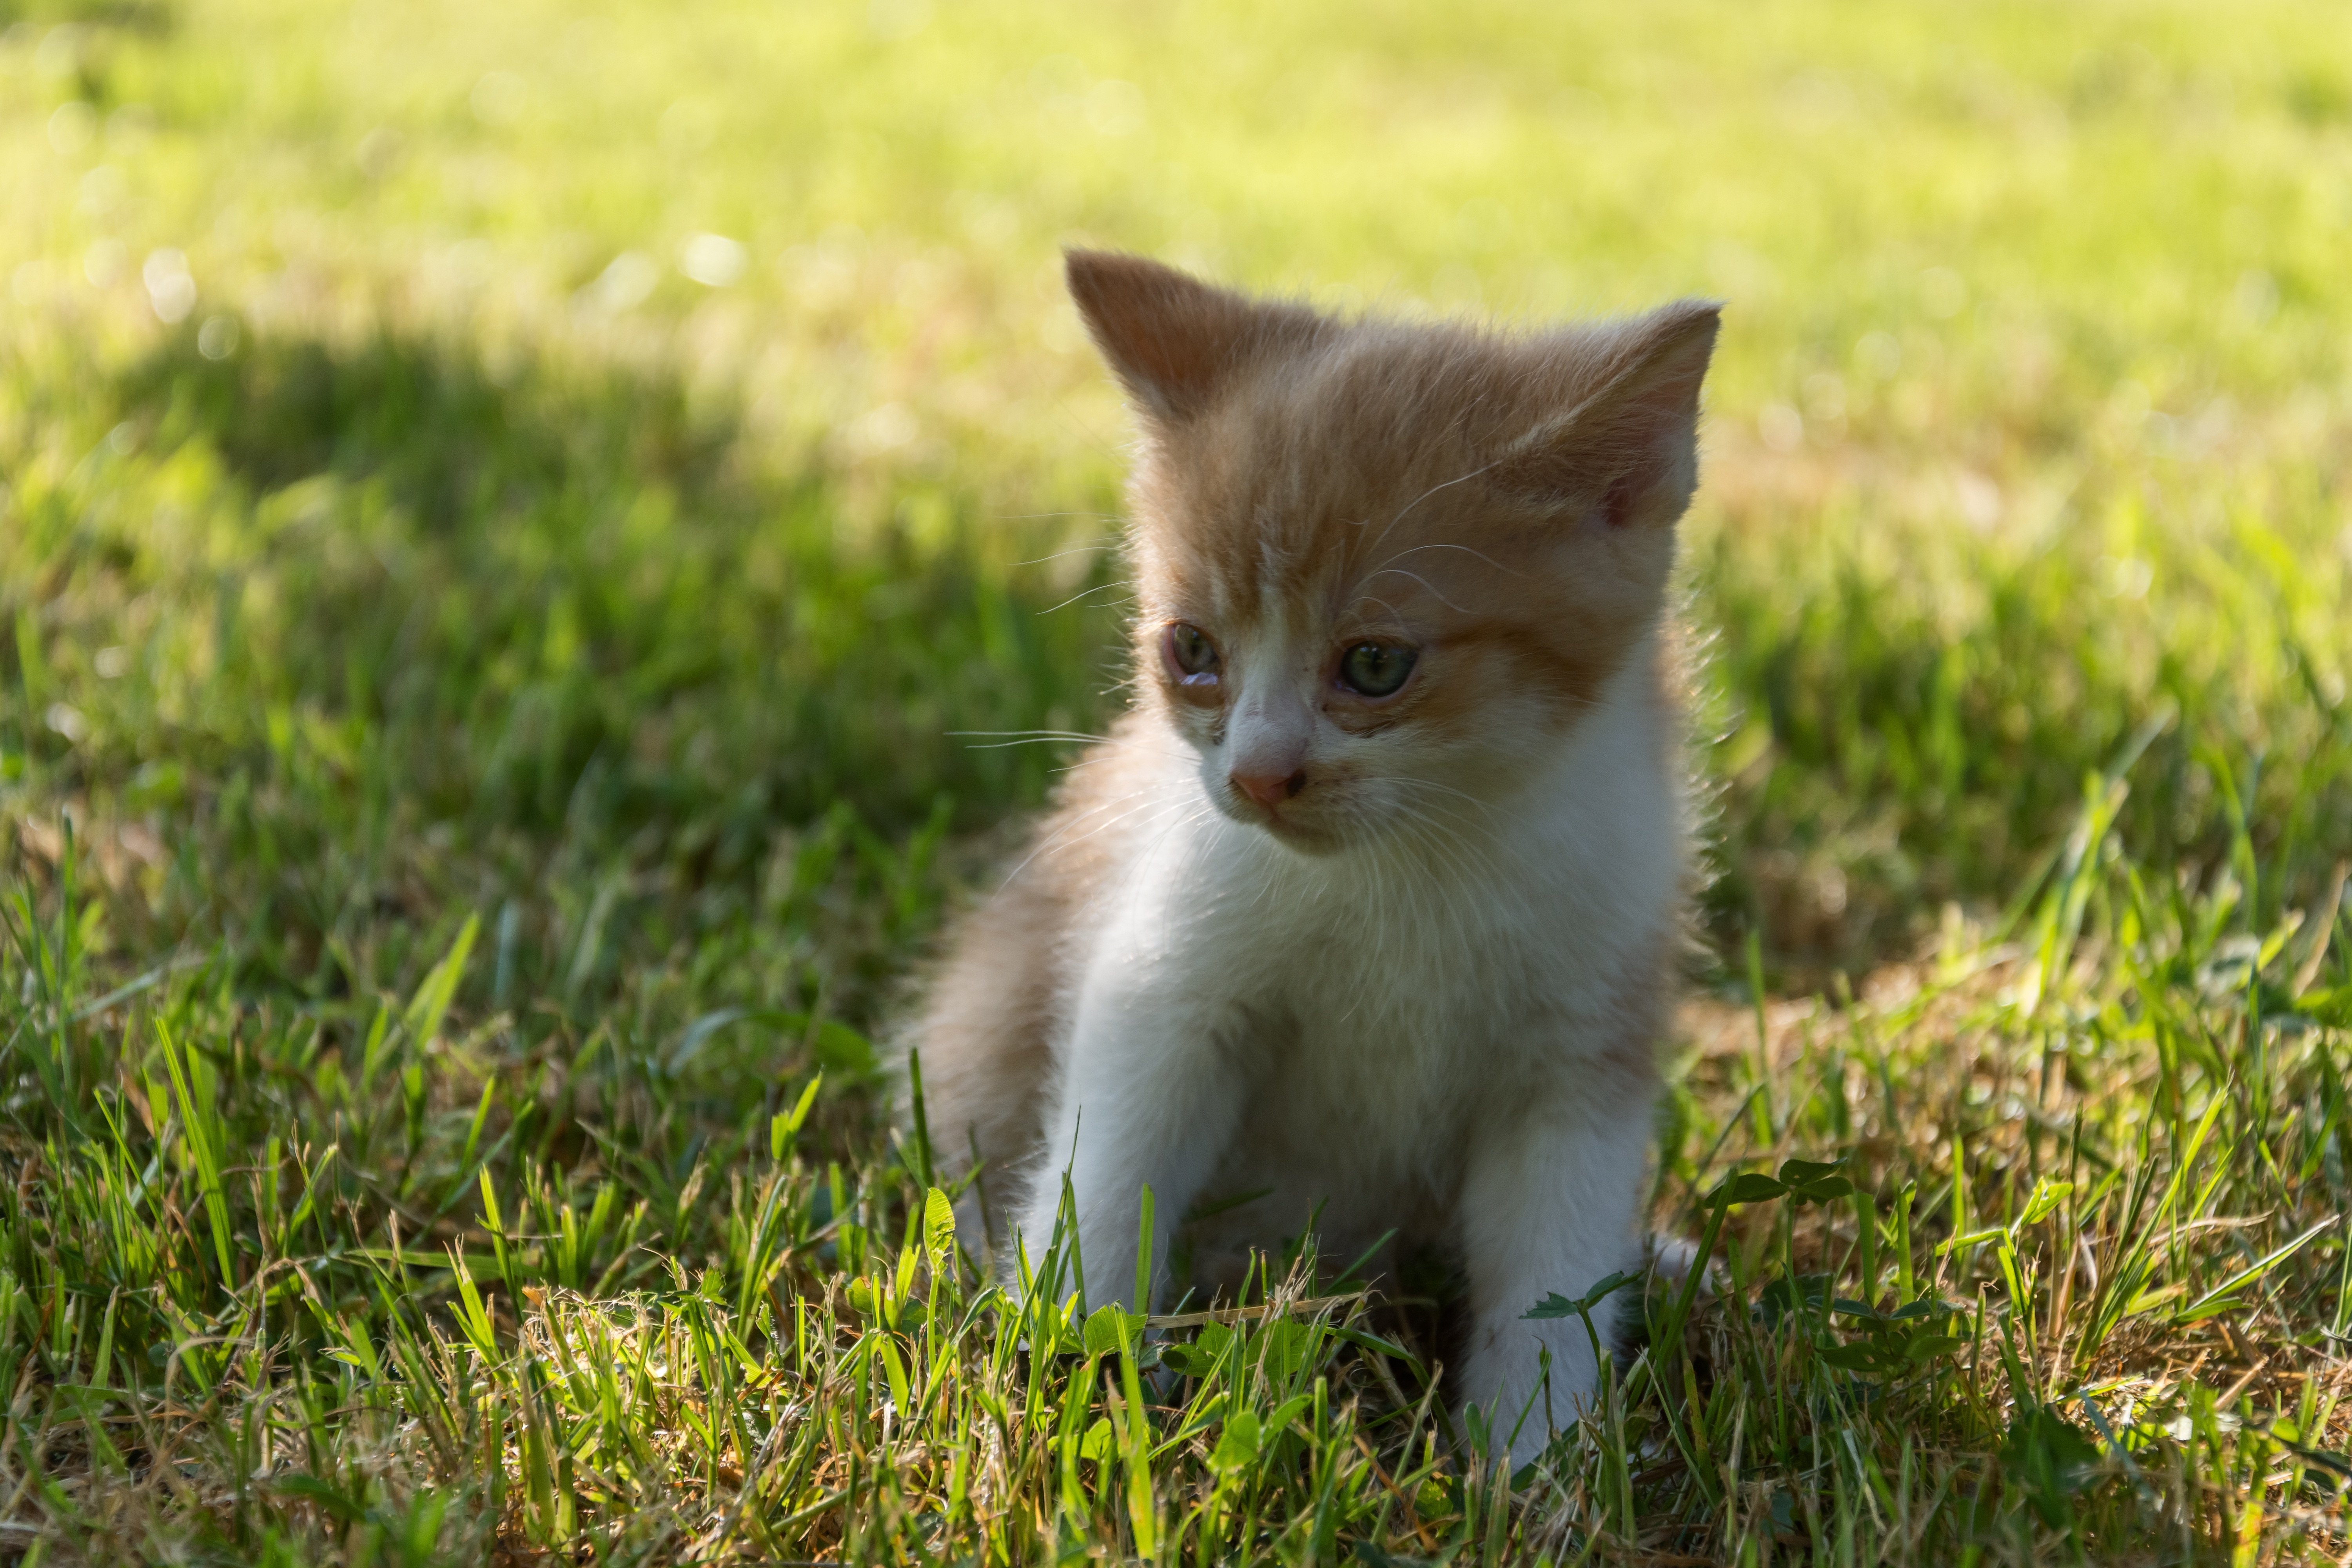
grass, animal, kitten, cat, sitting, small, mammal, playing, garden, fauna, whiskers, kitty, vertebrate, beautiful, domestic cat, it lies, small to medium sized cats, cat like mammal, carnivoran, domestic short haired cat